Messageries Maritimes

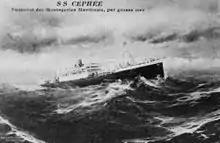
Hamburg Süd's 1912 liner "Buenos Aires" was transferred to MM as part of reparations after the First World War and renamed "Cephée"

In 1851 a ship owner from Marseille, Albert Rostand, proposed to Ernest Simons, director of a terrestrial carrier company, the "Messageries nationales", to merge to create a shipping company, first called "Messageries nationales", then "Messageries impériales", and finally in 1871 the "Compagnie des messageries maritimes". Two engineers, Henri Dupuy de Lôme and Armand Béhic joined the company, encouraging the purchase of the shipbuilding yards of La Ciotat in 1849.